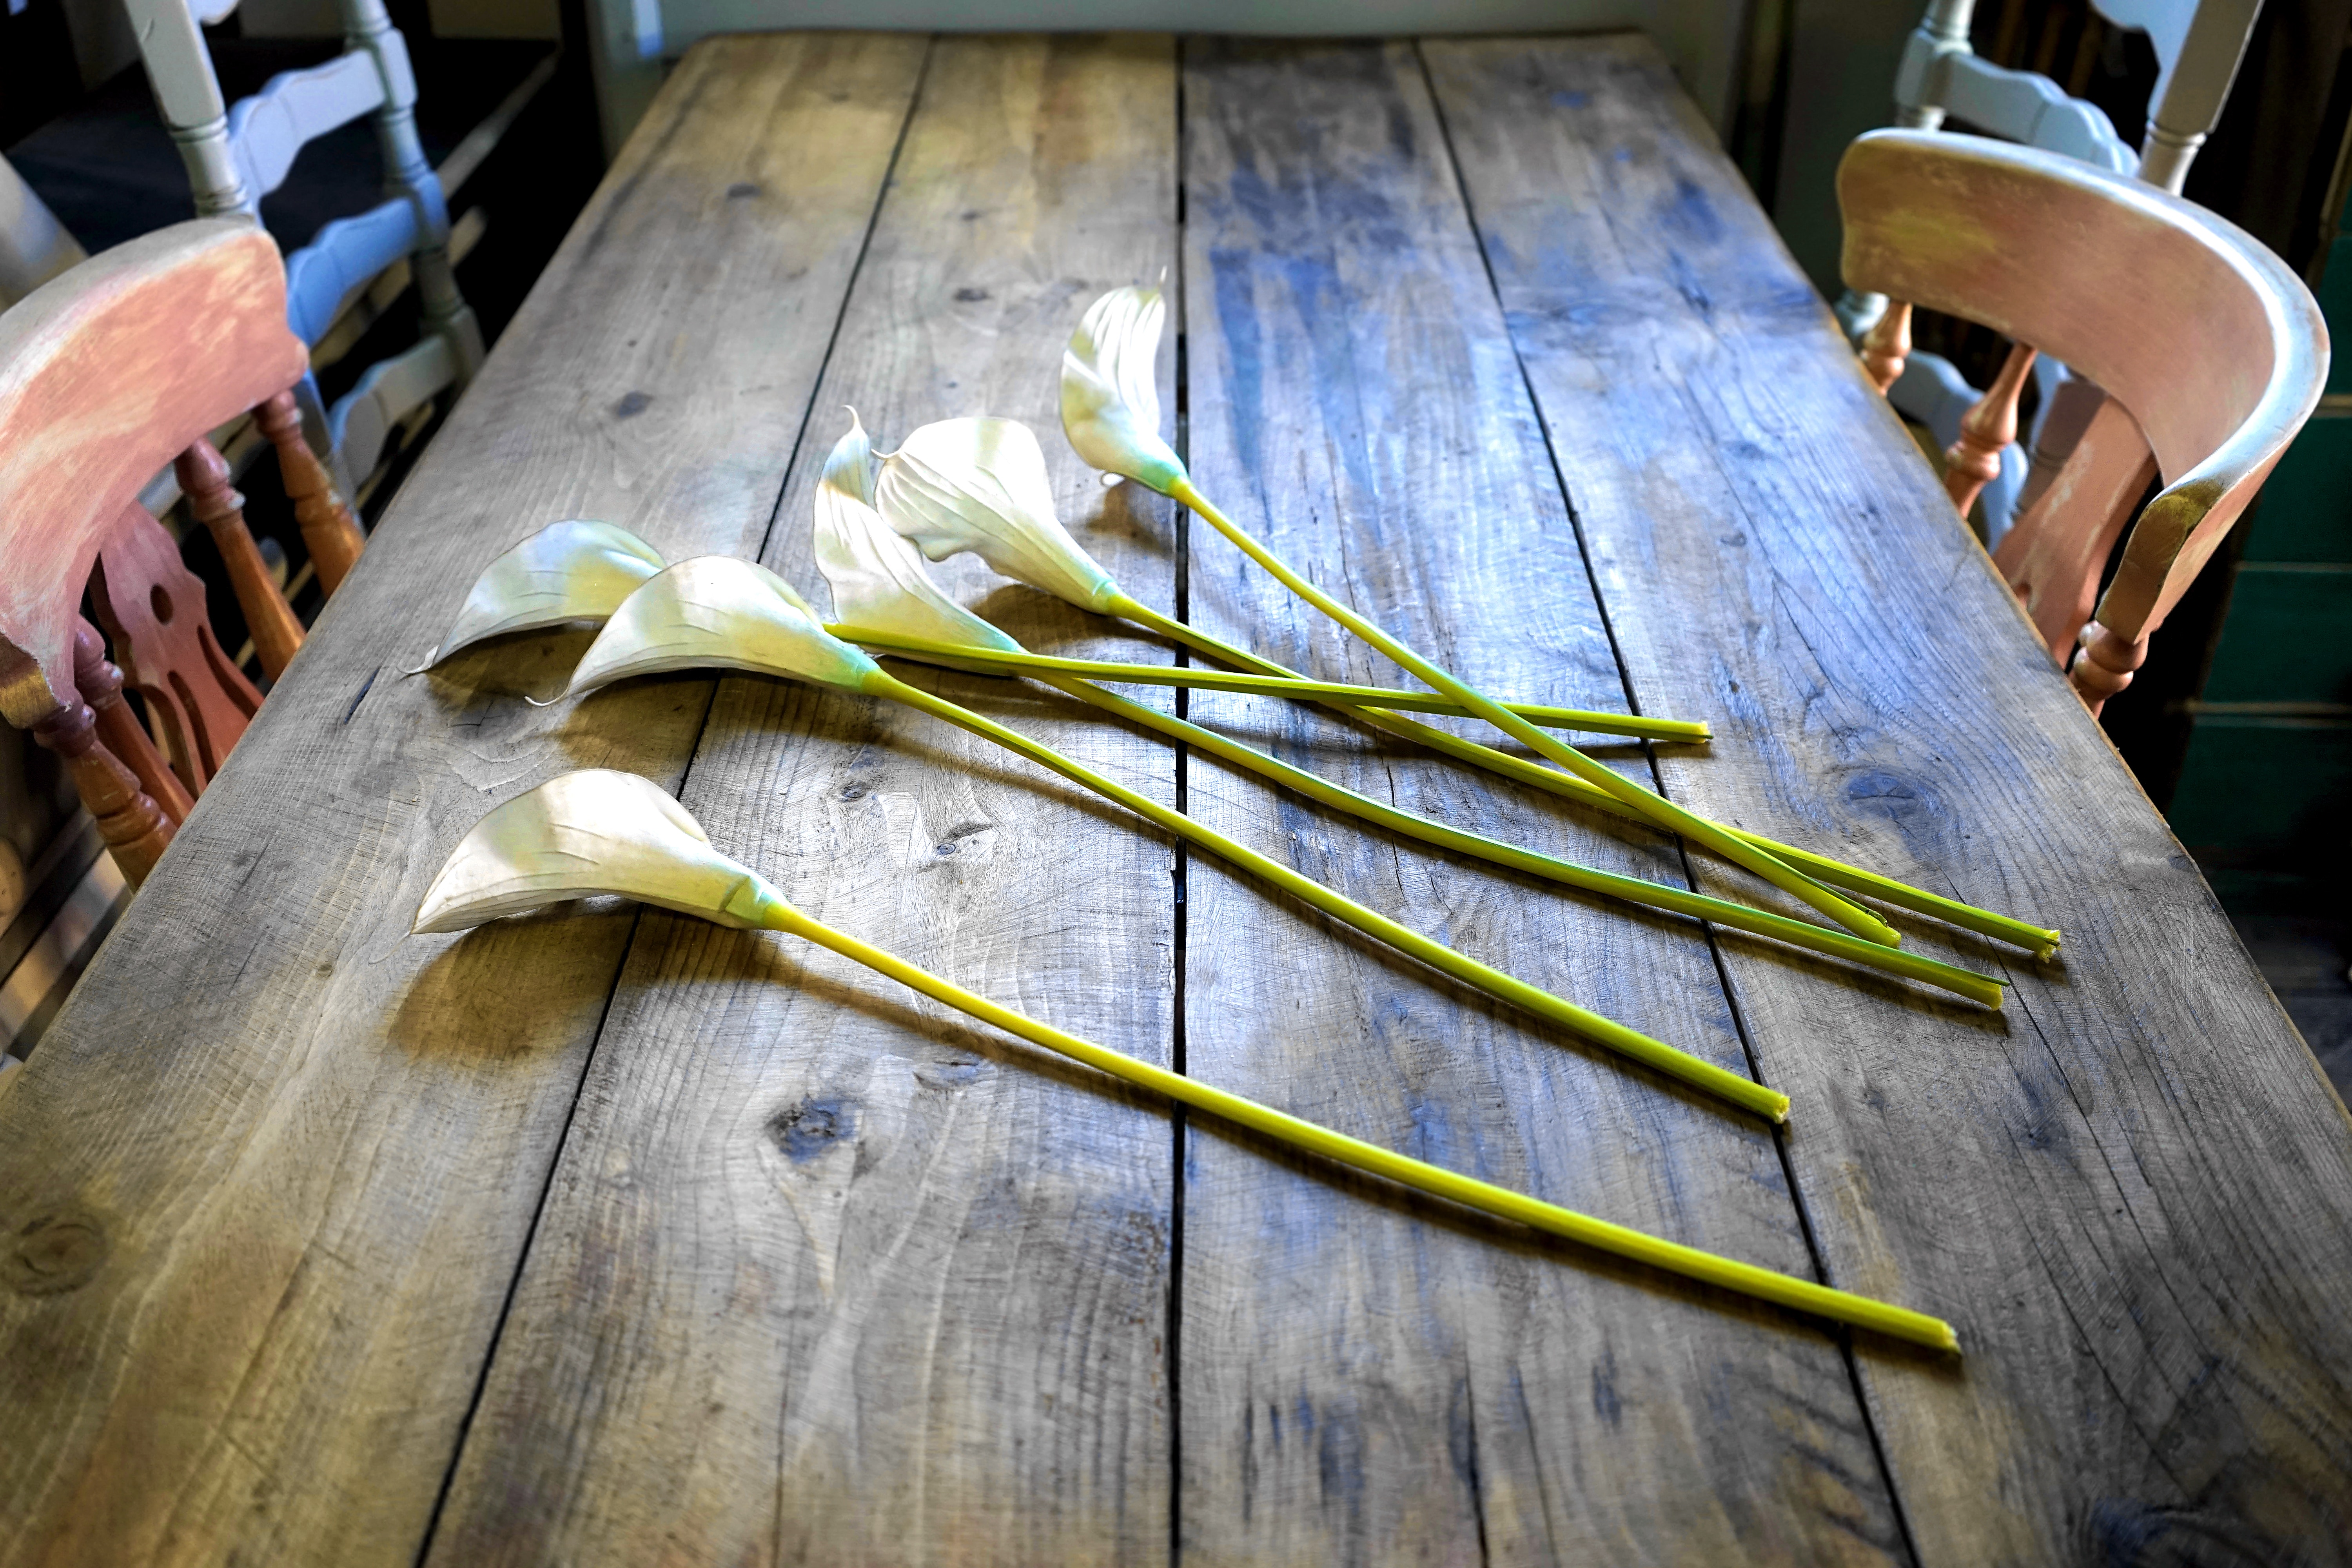
wood, leek, plant, ramp, food